Martin Hristov (Undercover)

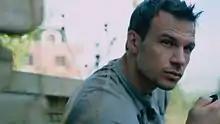

Martin Hristov is a fictional character and one of the main protagonists on the BNT crime series Pod Prikritie. He is portrayed by Ivaylo Zahariev. He is policeman who works for MDFOC.